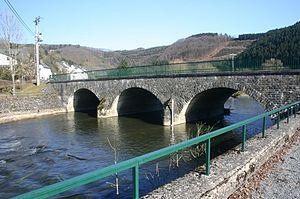
Ouren est un hameau de la commune belge de Burg-Reuland située en Communauté germanophone de Belgique et Région wallonne dans la province de Liège.